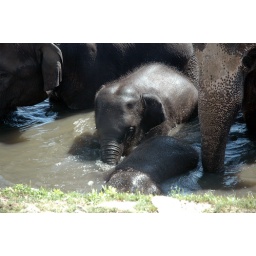
Baby elephant having fun in the water